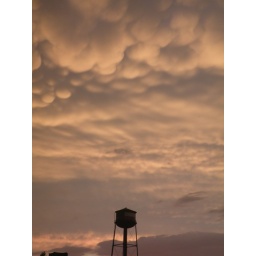
Clouds over Greenpoint water tower